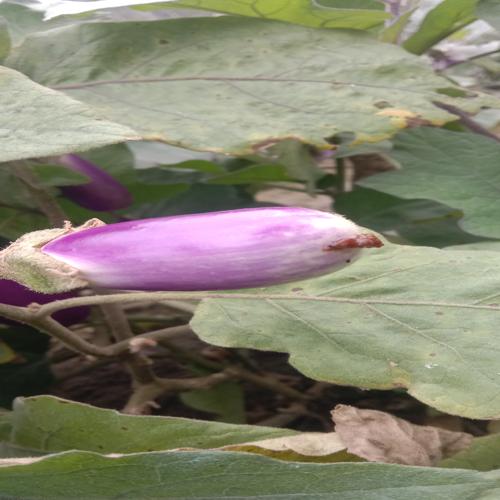
Label: Shoot and Fruit Borer